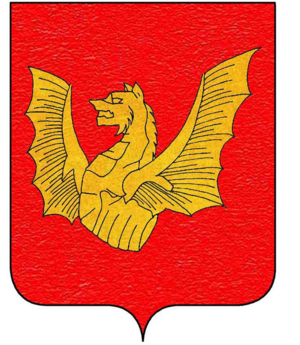
Les Buoncompagni puis en 1681 Boncompagni-Ludovisi est une famille patricienne Bolonaise originaire probablement d'Ombrie.
Giacomo Boncompagni était un noble italien, fils illégitime du pape Grégoire XIII et premier membre de sa dynastie à devenir duc de Sora. Membre de la famille Boncompagni, il était mécène, amateur d'art, de théâtre, de culture et joueur d'échecs. Il comptait parmi ses amis les compositeurs Giovanni Pierluigi da Palestrina et Vincenzo Ruffo.